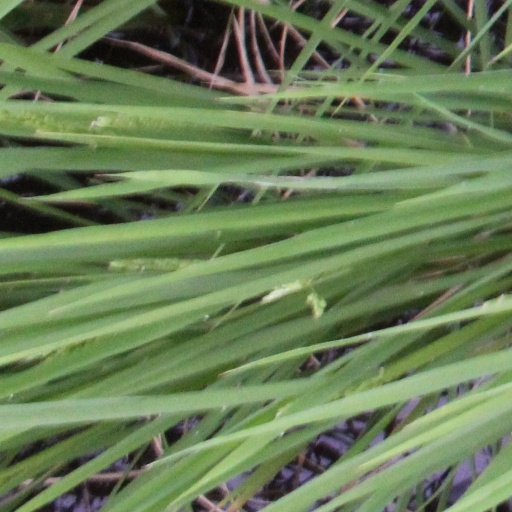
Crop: rice